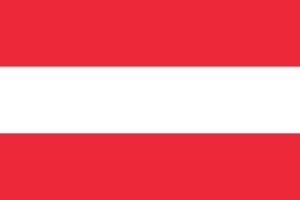
Østrigs flag
Østrigs nationalflag. Størrelsesforhold: 2:3
Østrigs flag består af en horisontal hvid stribe på rød bund. Sammen med det danske flag gør Østrig krav på at have et af verdens ældste flag. Imidlertid har det røde og hvide flag ikke været i kontinuerlig brug som Østrigs flag gennem historien. Da Habsburgmonarkiet brød sammen i 1918 havde de røde og hvide farver konkurrence fra sort og gult. Østrigs flag, som vi kender det i dag, blev først officielt vedtaget i 1919. Disse farver blev valgt, netop på grund af de historiske relationer, man fandt frem til dengang.